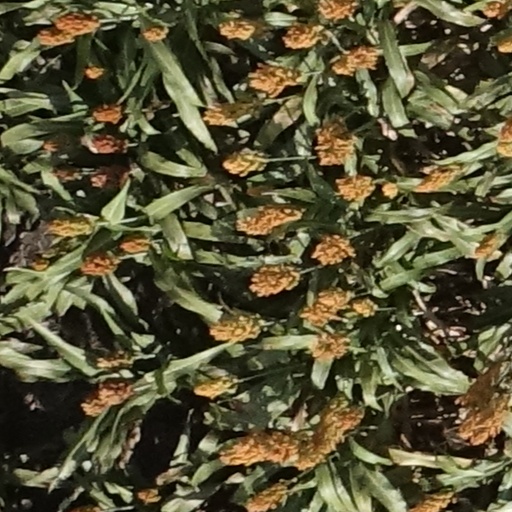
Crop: sorghum